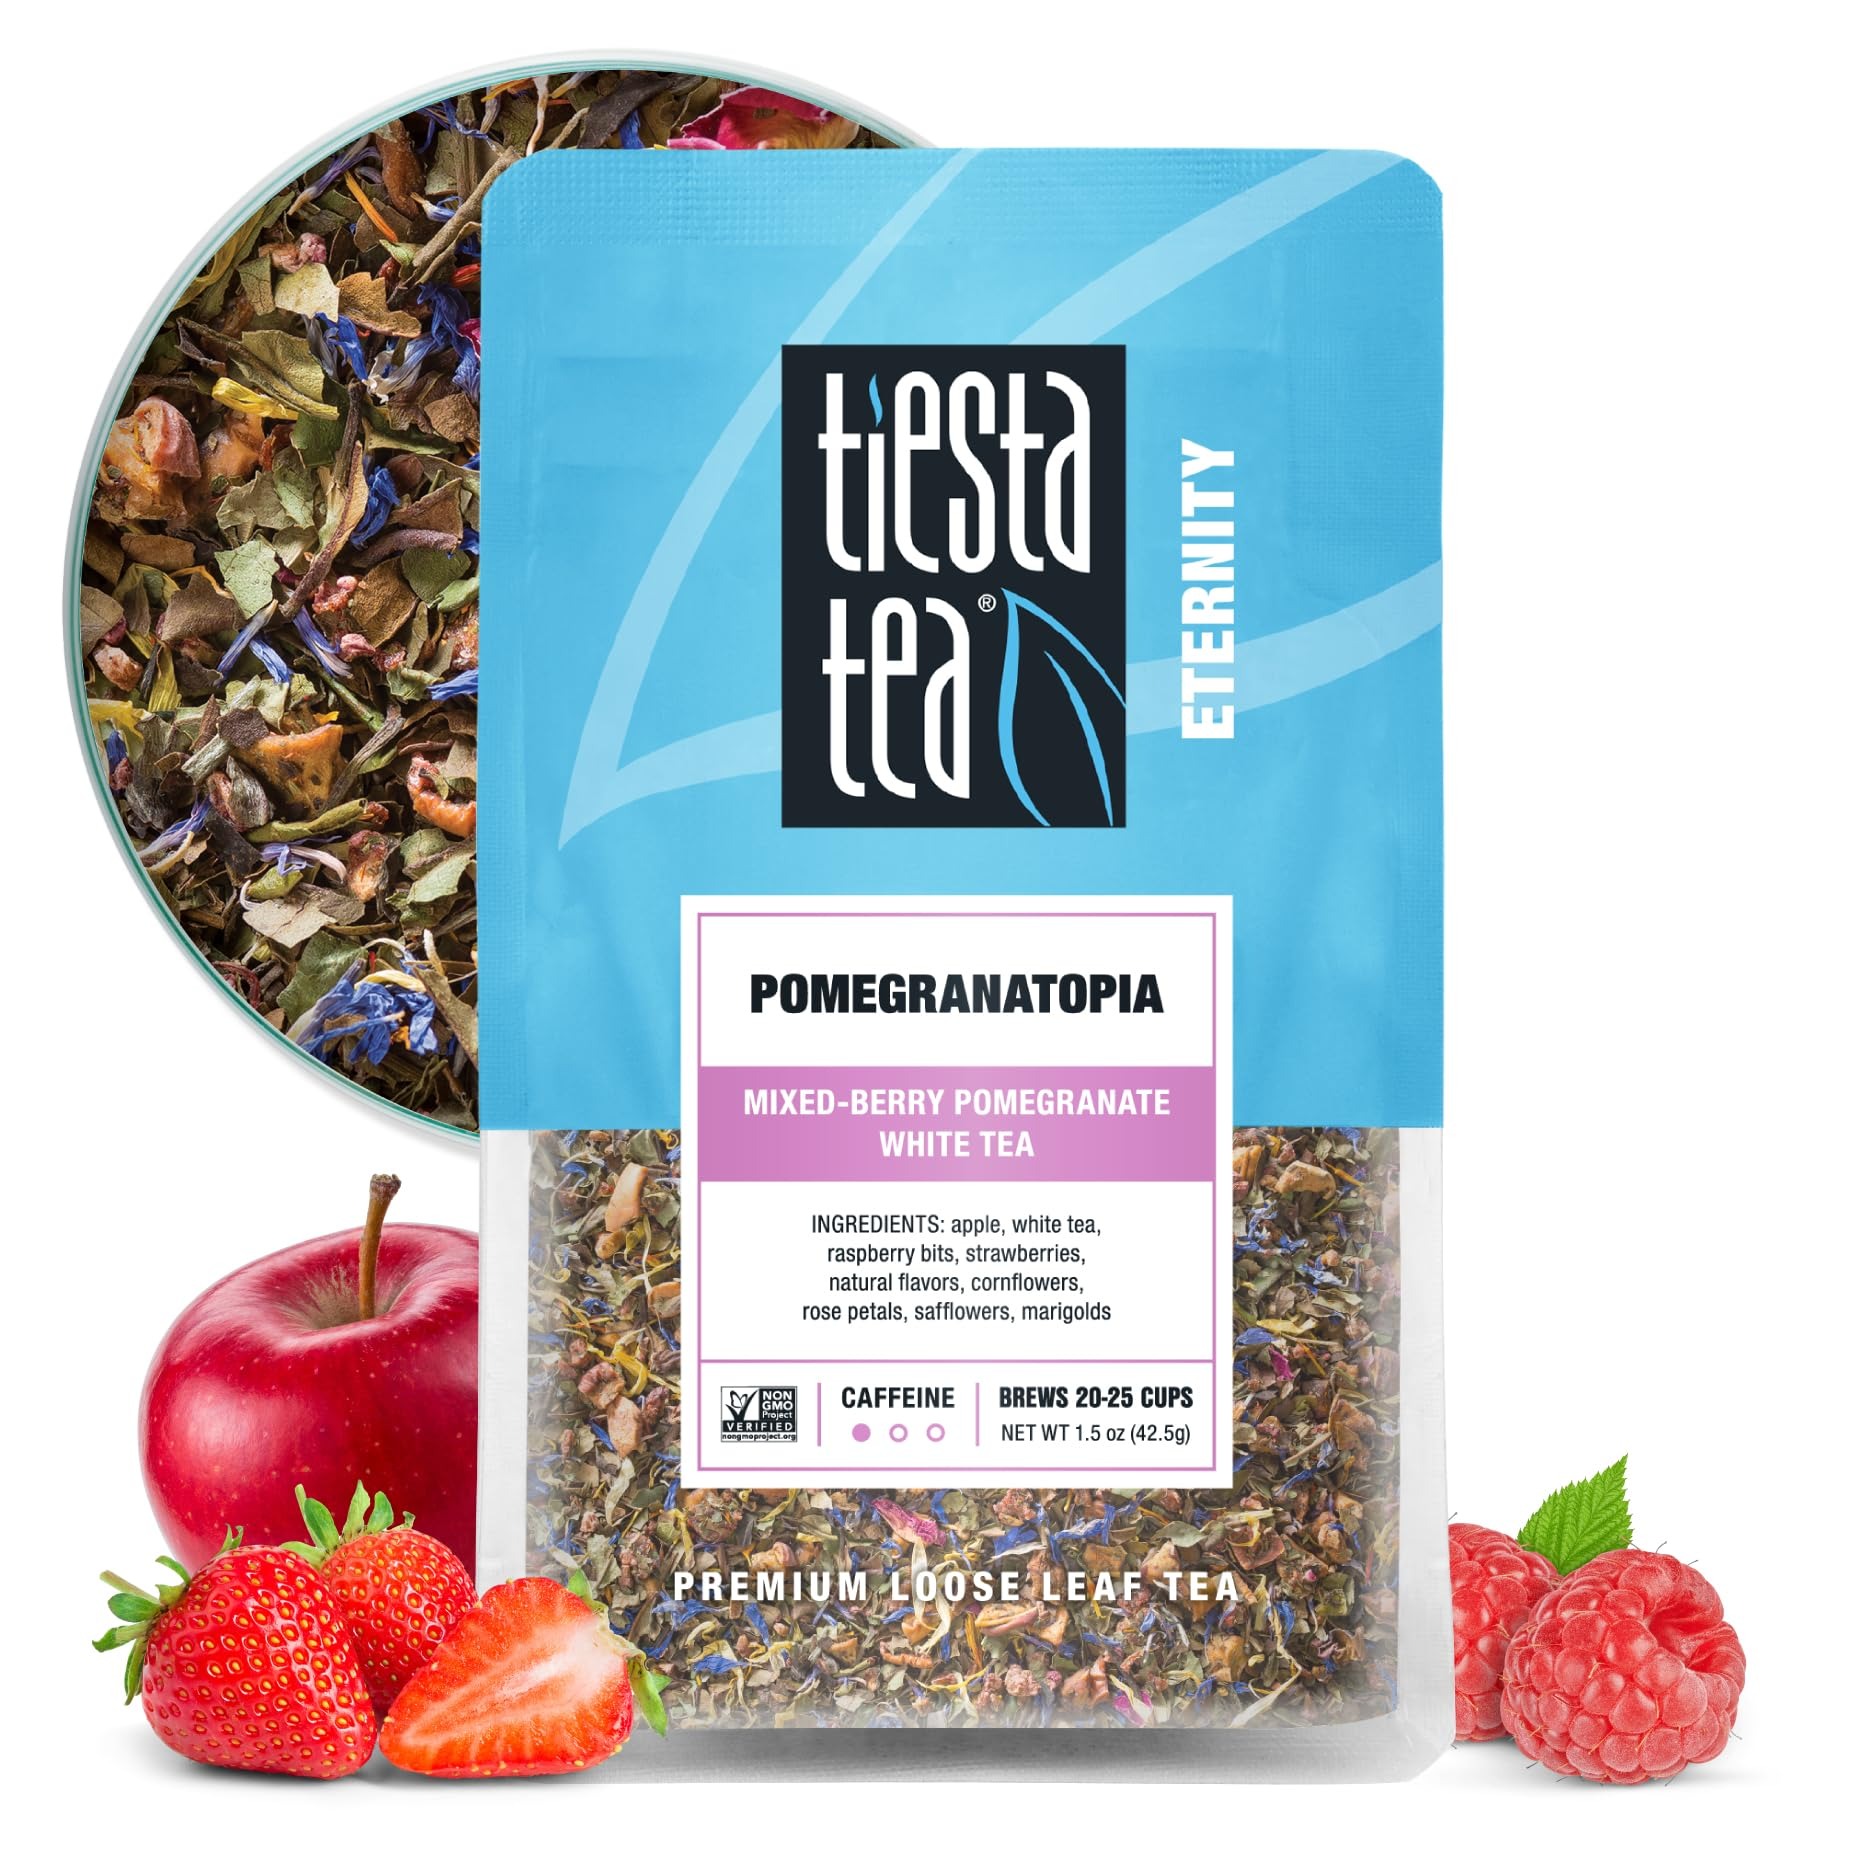
Item Name: Tiesta Tea - Pomegranatopia | Loose Leaf | Mixed Berry Pomegranate White Tea | Premium Low Caffeinated Blend | Make Hot or Iced & Brews Up to 25 Cups | 1.5 Ounce Resealable Pouch
Bullet Point 1: MIXED-BERRY POMEGRANATE WHITE TEA: Immerse yourself in the delightful taste of Pomegranatopia with our Mixed-Berry Pomegranate White Tea. This loose leaf blend is a symphony of tart-sweet pomegranate notes harmonized with a delightful medley of fruity flavors. Enjoy it hot or refreshingly iced, and relish the essence of summer with every sip.
Bullet Point 2: PREMIUM LOOSE LEAF TEA BLEND: Elevate your tea ritual with our meticulously crafted premium loose leaf blend. We've carefully sourced the finest natural ingredients, including premium apple, white tea, raspberry bits, strawberries and natural flavors, to awaken your senses. As you bid farewell to disposable tea bags, you'll embrace the opulent richness that's visible in the vibrant green leaves, aromatic in its scent, and truly savored in each cup.
Bullet Point 3: REUSABLE TEA POUCH FOR TEA LOVERS: Our charming and reusable pouch makes the ideal gift for tea enthusiasts. It offers airtight storage, ensuring your loose leaf tea stays cozy and fresh for 20-25 cups. Place it proudly on your countertop as a beautiful and functional addition to your white tea experience.
Bullet Point 4: EFFORTLESS BREWING: Enjoy a hassle-free brewing experience with our white tea. Simply scoop 1.5 tsp of this delightful loose leaf tea blend for every 8 oz of hot water at 175 degrees Fahrenheit. Allow it to steep for 5-7 minutes to release the full spectrum of flavors. Then, savor the moment as you remove the tea leaves and indulge in your perfectly steeped cup. It's the ideal way to appreciate the rich and aromatic notes of our premium blend.
Bullet Point 5: SEASONAL FLAVORS: Tiesta Tea’s loose-leaf blends are crafted to complement the vibrant, sunny days of Spring and Summer. These refreshing and aromatic flavors are perfect for sipping on warm afternoons, whether you’re unwinding at home or enjoying time outdoors with friends.
Value: 1.5
Unit: Ounce

Price: 8.45